John Curtis Perry

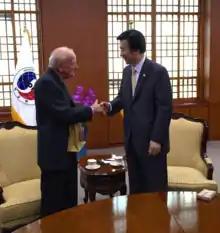
Perry meeting with the Minister of Foreign Affairs of Korea Yun Byung-se in 2015

Perry was a visiting research associate at Harvard's Fairbank Center for Chinese Studies from 1976 to 1979, and at the Japan Institute (later renamed Edwin O. Reischauer Institute of Japanese Studies) from 1979 to 1980. Perry also taught at Waseda University in Tokyo and the International University of Japan.